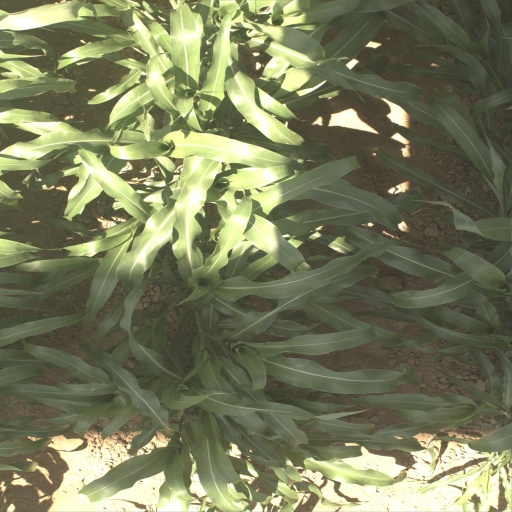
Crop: sorghum